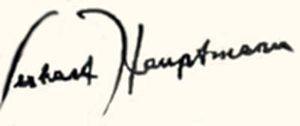
Gerhart Johann Robert Hauptmann, né le 15 novembre 1862 en Silésie où il est mort le 6 juin 1946, est un auteur dramatique allemand, grand représentant du naturalisme. Il a reçu le prix Nobel de littérature en 1912 et le prix Goethe en 1932. Dans un autre registre, il figura sur la Sonderliste de la Gottbegnadeten-Liste.